CF-18 Demonstration Team

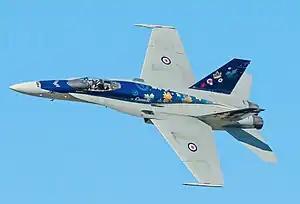
A Canadian McDonnell Douglas CF-18 Hornet in "special markings" used by the 2014 CF-18 Demonstration Team.

The CF-18 Demonstration Team was the flight demonstration team of Royal Canadian Air Force's 1 Canadian Air Division. The team flew the McDonnell Douglas CF-18 Hornet fighter aircraft at airshows internationally to showcase air combat manoeuvring. The team consisted of a demonstration pilot, three safety pilots, eight technicians (two teams of four, each servicing demonstrations on either the east or west sides of the country), a public affairs officer. The livery design of the team changed every year to highlight new military milestones or ideas. The team's members were selected from all divisions of the RCAF. The team's 2024 demonstration pilot was Captain Caleb "Tango" Robert.